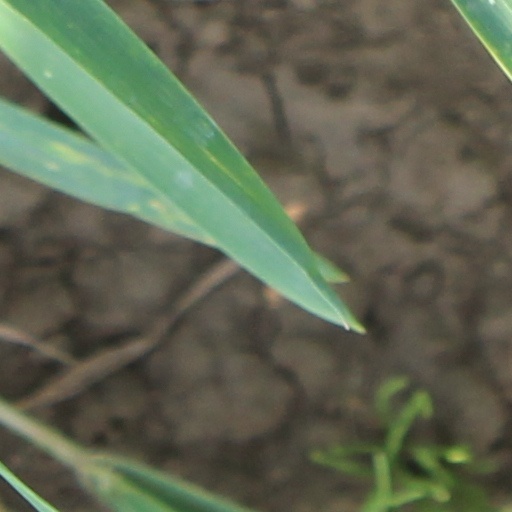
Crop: wheat